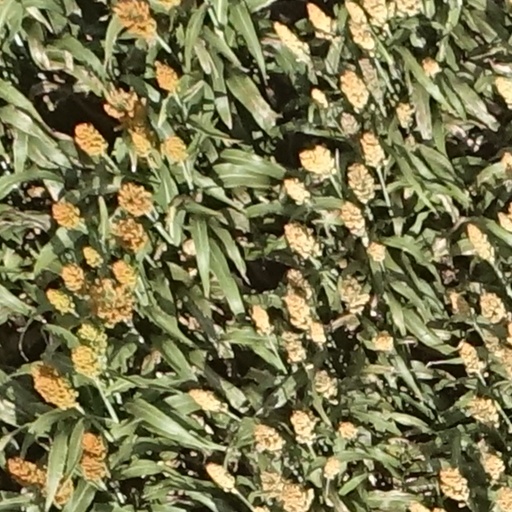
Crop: sorghum